Stewart-Warner

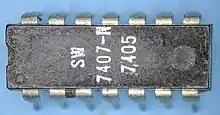
Stewart-Warner 7400 Series integrated circuit

In 1963, Stewart-Warner established an integrated circuit fabrication facility, Stewart-Warner Microcircuits, in Sunnyvale, California.